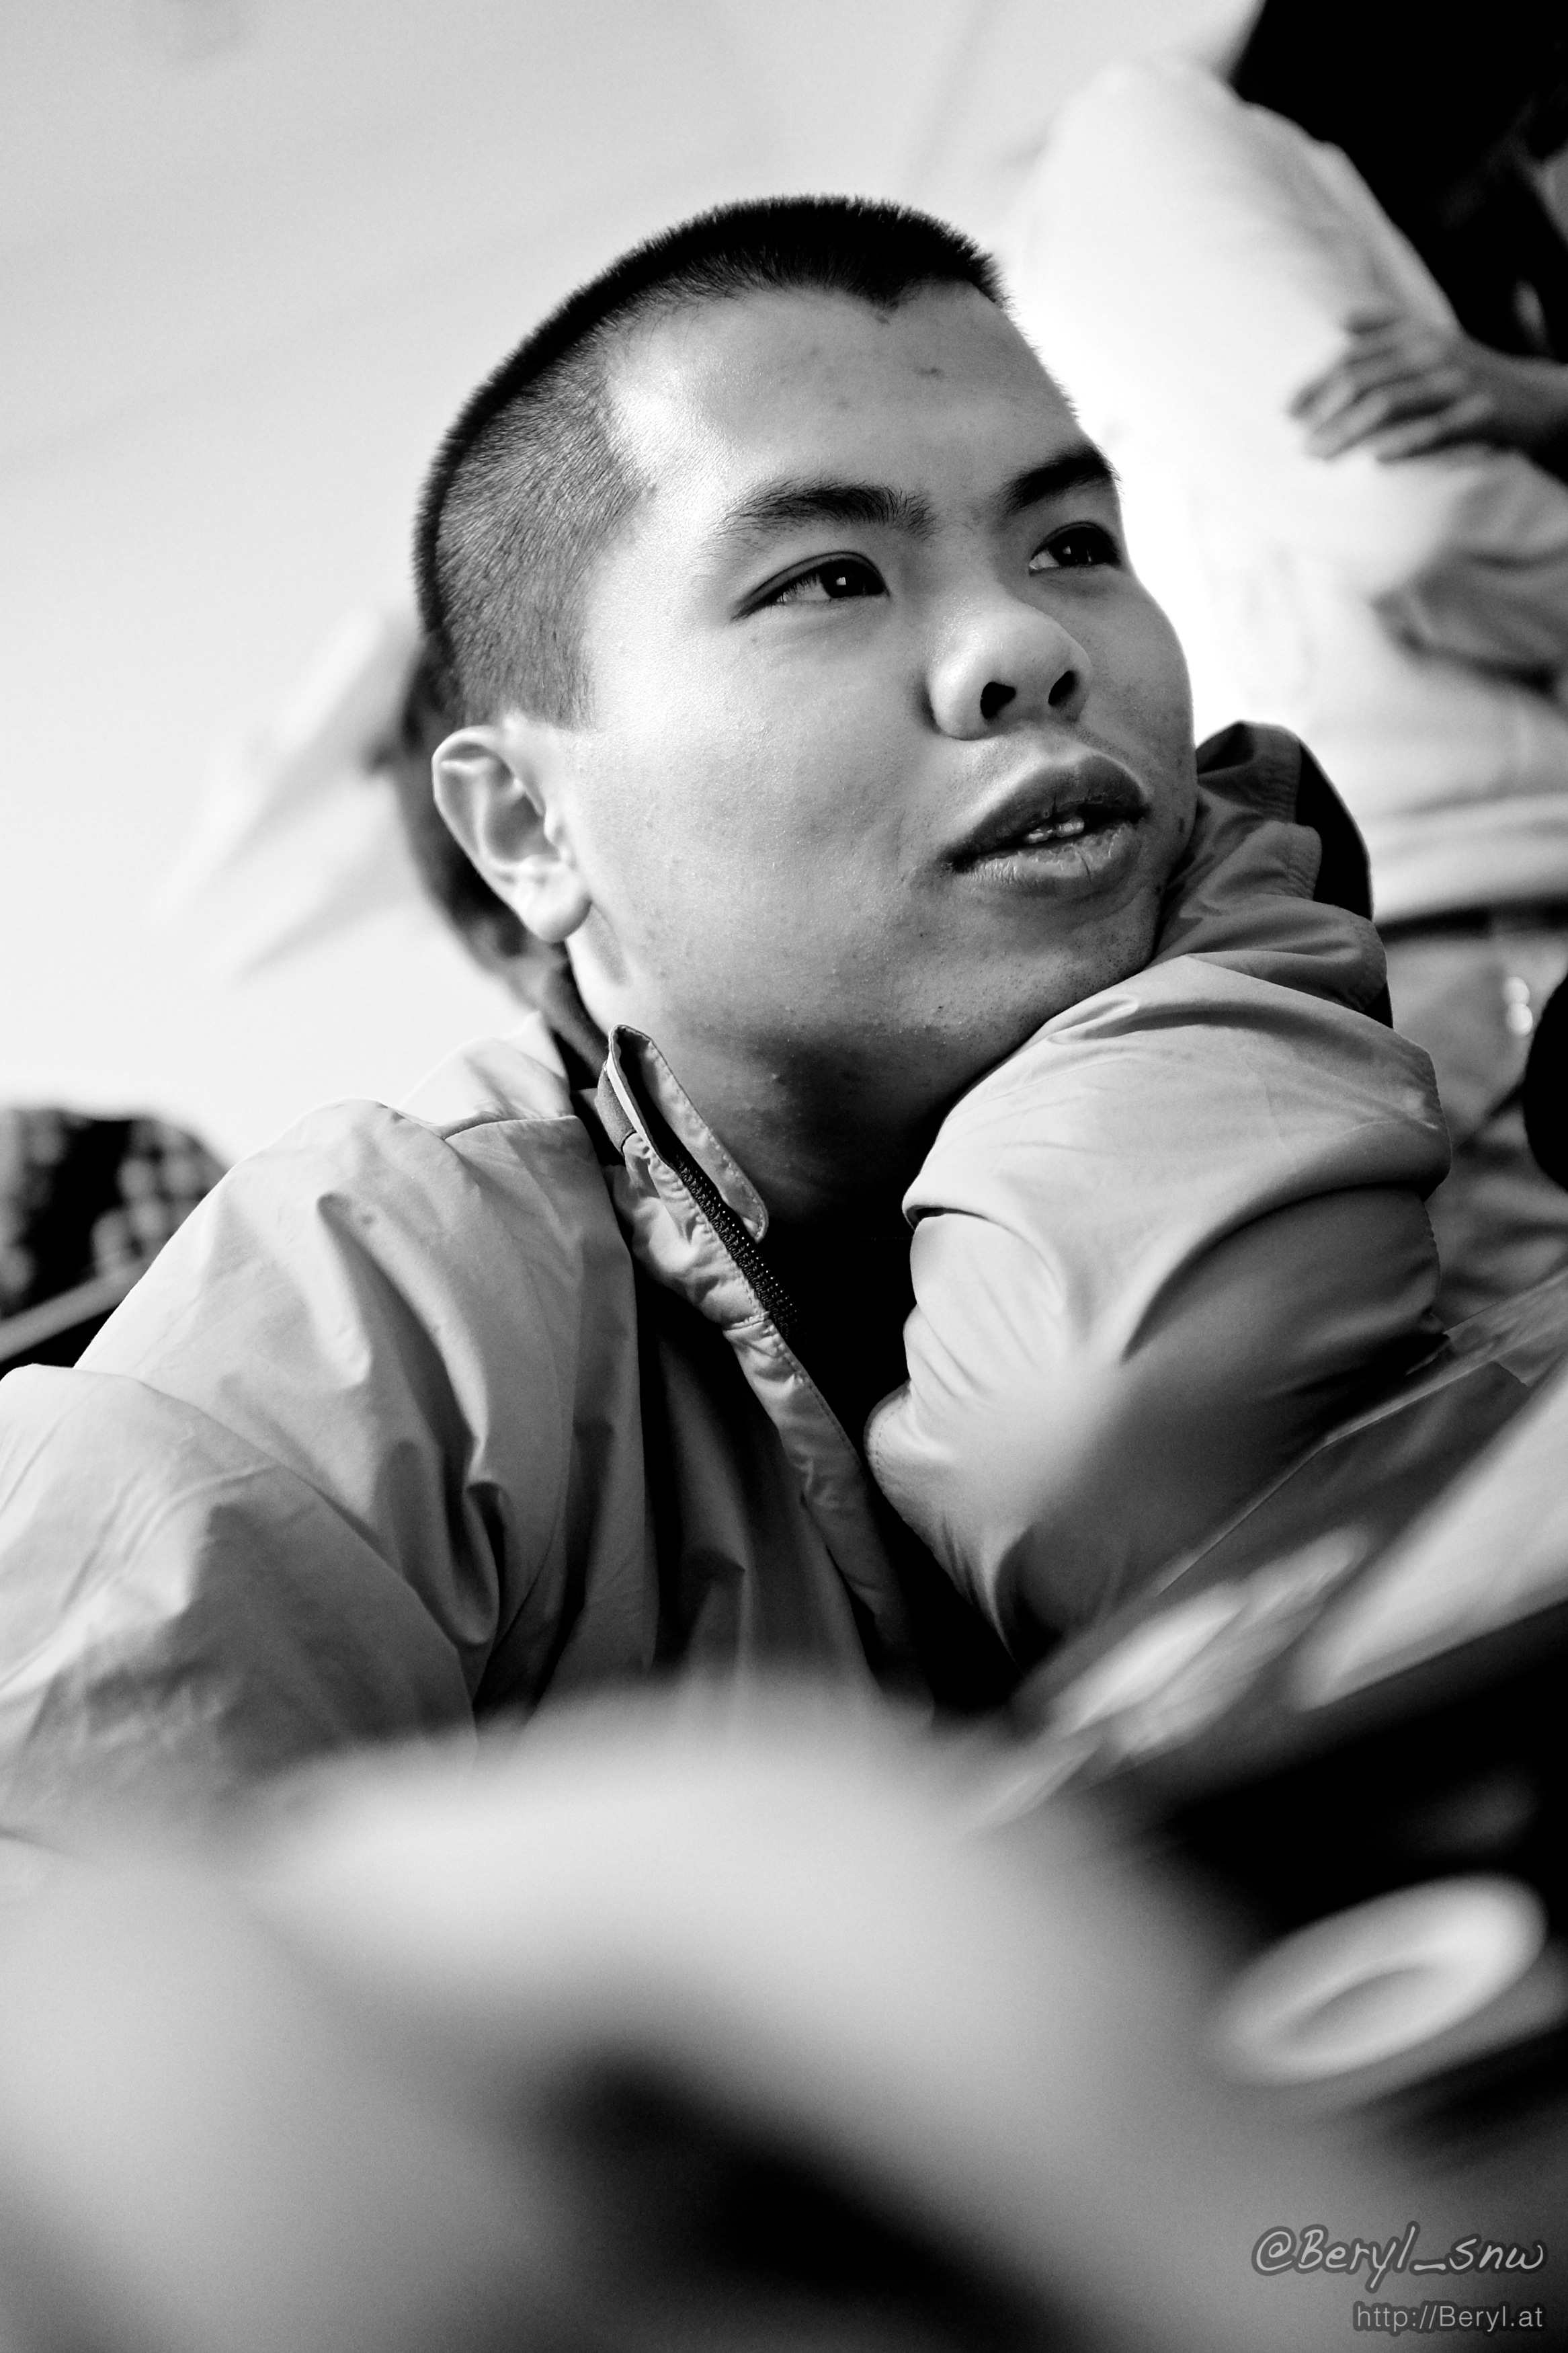
computer, man, person, bokeh, blur, black and white, people, white, photography, boy, male, fujifilm, portrait, black, monochrome, groom, bw, blackandwhite, photograph, china, x100s, concentrate, monochrome photography, portrait photography